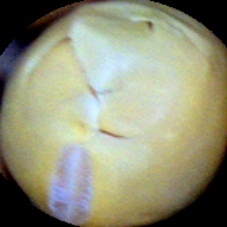
Label: Skin-damaged